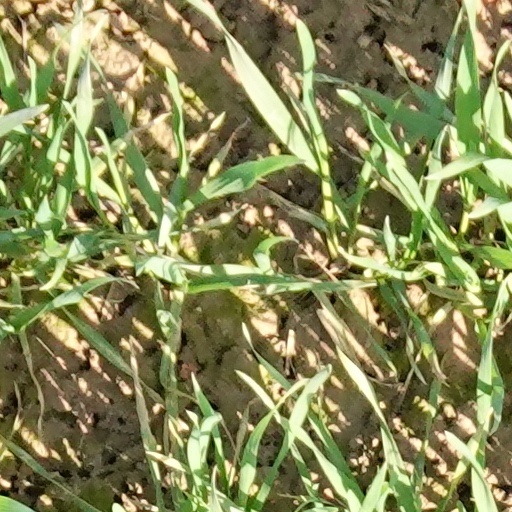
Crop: wheat